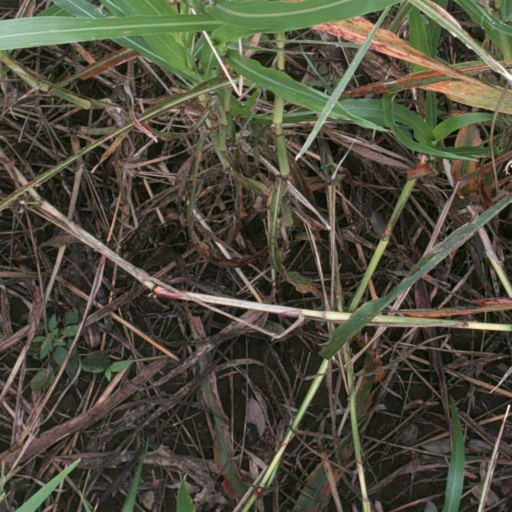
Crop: sorghum